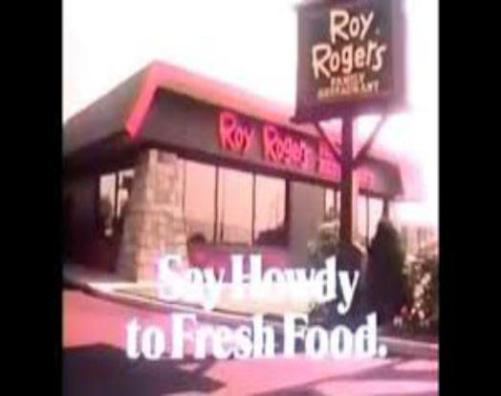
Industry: Food